Blackpool F.C. Girls & Ladies

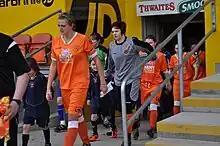
Alice Jackson leads the Ladies out for their Bloomfield Road debut.

Blackpool achieved a third consecutive promotion after winning the 2010–11 North West Regional Northern Division, with a club record 57 points from a 22-game season. The season also marked the debut of the ladies team at Bloomfield Road, in a 6–0 win against Carlisle United on 3 April 2011.